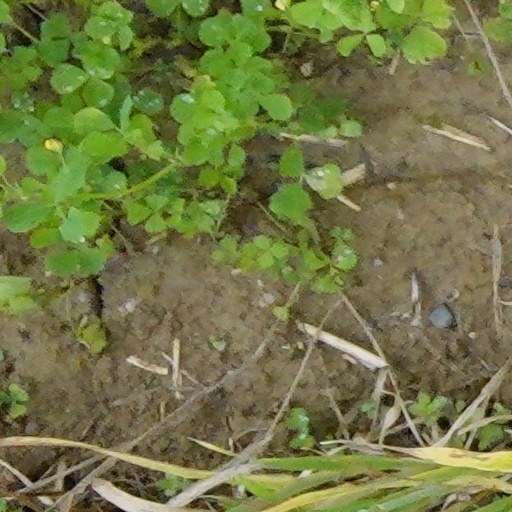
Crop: wheat